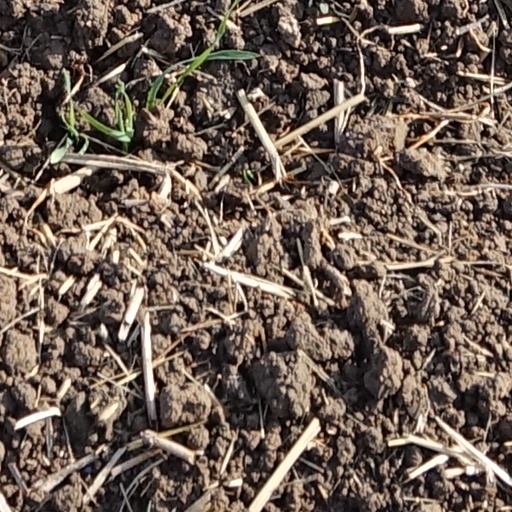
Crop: wheat